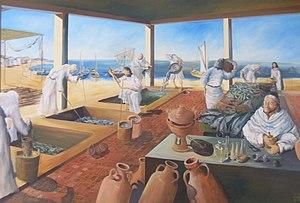
Peinture illustrant l'usine de salaison exposée au musée archéologique de Nabeul